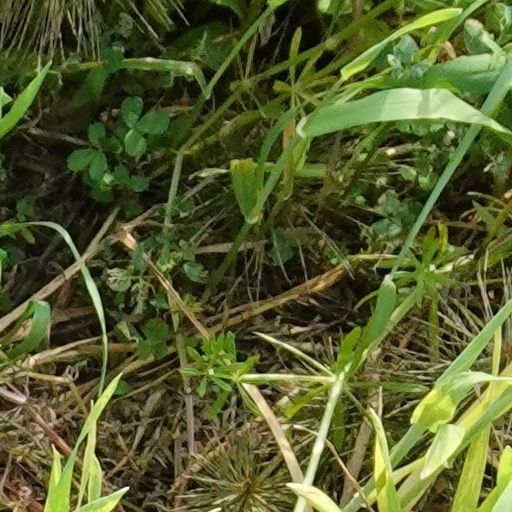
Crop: wheat